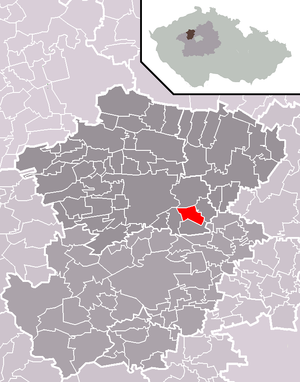
Podlešín est une commune du district de Kladno, dans la région de Bohême-Centrale, en Tchéquie. Sa population s'élevait à 331 habitants en 2020.